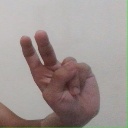
अक्षर: ऐ